Jagdeo Prasad

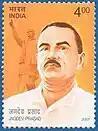
Jagdeo Prasad featured on Indian postage stamp (2001)

Prasad is considered as an icon of social justice politics by the regional political parties in state of Bihar. Many political parties of Bihar celebrates the anniversary of Prasad and there also exists a place in Patna named after him. In 2023, Rashtriya Janata Dal and Janata Dal (United), the ruling political parties of the state of Bihar then organised the celebration of anniversary of Prasad in Patna with the aim of mobilising the members of Kushwaha or the Koeri caste. While Rashtriya Janata Dal gave the responsibility to organise the celebration event to Alok Kumar Mehta, its ally Janata Dal United organised it separately. Another organisation called Mahatma Phule Samata Parishad, led by Upendra Kushwaha also organised it separately despite the opposition from the Janata Dal United leadership.